David Healy (footballer)

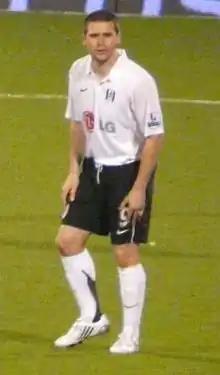
Healy with Fulham in 2007

David Jonathan Healy (born 5 August 1979) is a Northern Irish former professional footballer and now football manager who is in charge at NIFL Premiership club Linfield.